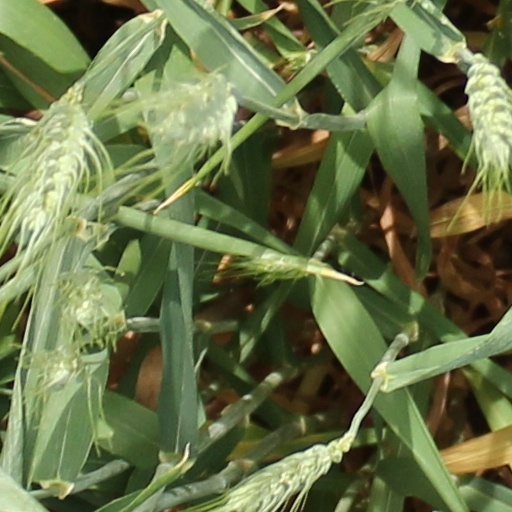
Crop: wheat